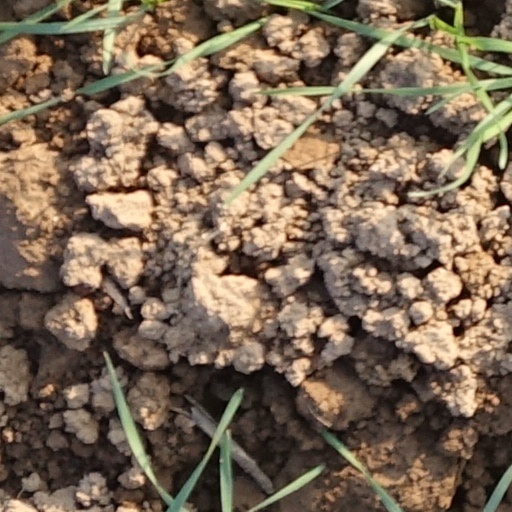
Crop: wheat